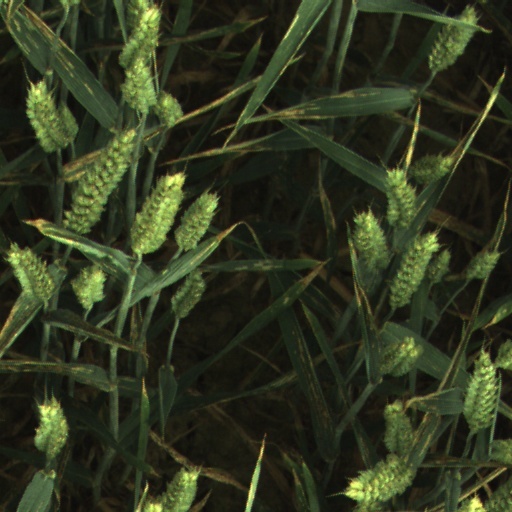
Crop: wheat